Jacob François Marulaz

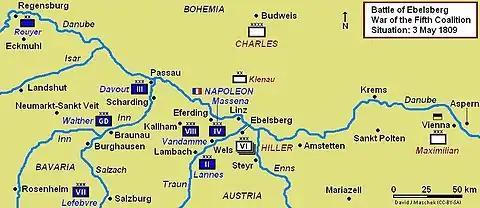
Marulaz led the IV Corps advance guard in the pursuit from Landshut to Vienna.

On the morning of 3 May, Marulaz pressed aggressively against Hiller's rearguard near Linz. By 10:00 AM, he found the Austrians under Joseph Radetzky von Radetz and Karl von Vincent holding Klein München village, just west of the Traun River. Marulaz deployed his French regiments in the front line and his Germans in the second. At this time another Austrian column under Emmanuel von Schustekh arrived and began filing over the bridge at Ebelsberg. Attacking a village packed with infantry was not a job for cavalry, so Coehorn's brigade was summoned. The French foot soldiers soon flushed the Austrians from the houses and there was a stampede of troops dashing for the bridge with Marulaz's horsemen hacking at the fugitives. In the confusion, the French captured hundreds of Austrians. Coehorn's leading elements forced their way across the span and the vicious Battle of Ebelsberg resulted. When the Austrians began to fight back hard, the elite company of the 19th Chasseurs crossed to join the action. Before the battle was over, the French lost at least 4,000 men and the Austrians 4,495, and numbers of wounded soldiers were burnt to death when the town caught fire.